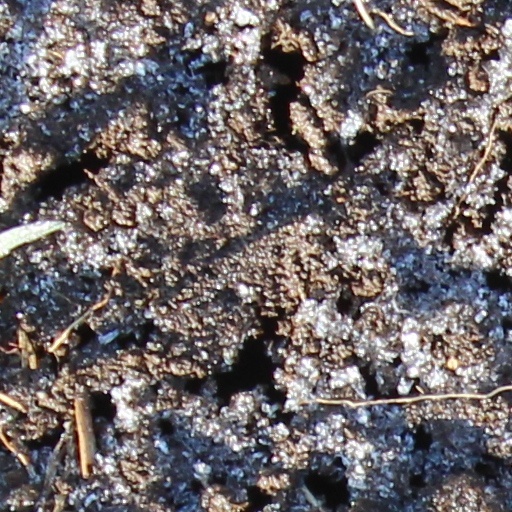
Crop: wheat